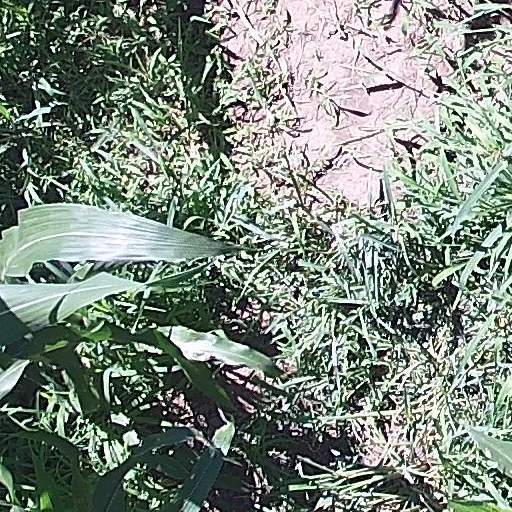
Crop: maize; corn